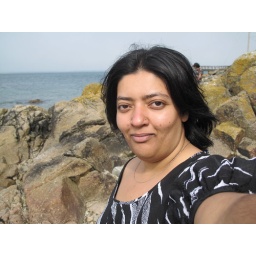
Climbed over the rocks to the other beach